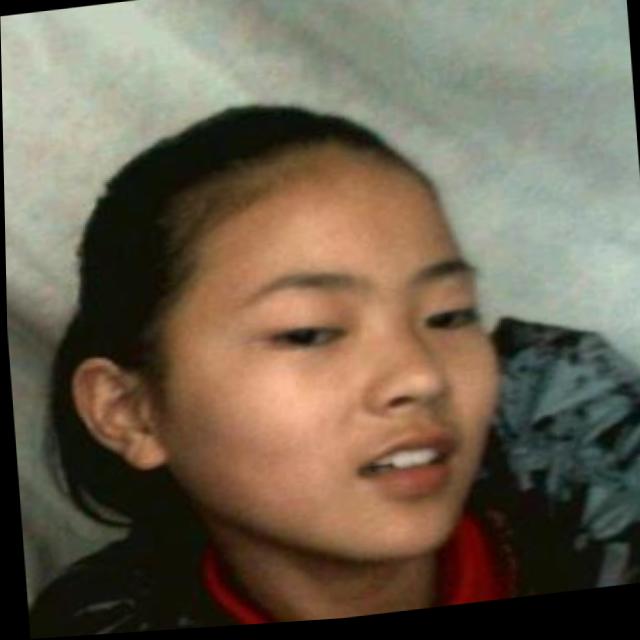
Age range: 13-20